Pantomimeteatret

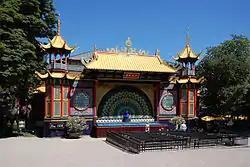
The Pantomime Theatre with its Peacock Curtain

The Pantomime Theatre is an open-air theatre located in the Tivoli Gardens in Copenhagen, Denmark. As indicated by the name, it is primarily used for pantomime theatre in the classical Italian commedia dell'arte tradition which is performed daily. Besides this original function, the theatre leads a second life as a venue for ballet and modern dance.